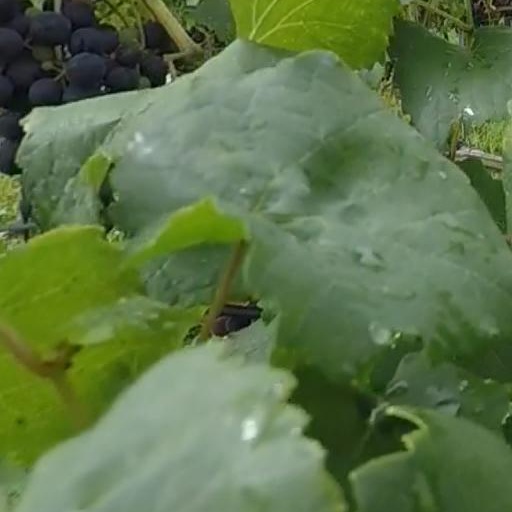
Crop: grape